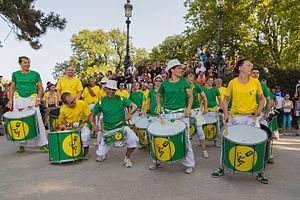
Groupe Tribal Percussions défilant à Annecy en jouant de la percussion brésilienne
Un instrument de percussion — souvent appelé simplement percussion, au féminin — est un instrument de musique dont l'émission sonore résulte de la frappe ou du grattage d'une membrane ou d'un matériau résonnant. Les instruments de percussion ont probablement constitué les tout premiers instruments de musique et font partie intégrante de la plupart des genres musicaux. On les trouve en effet depuis la musique traditionnelle jusqu'à la musique classique.